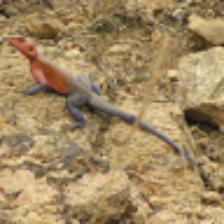
Label: NonHuman